Lynn M. Martin

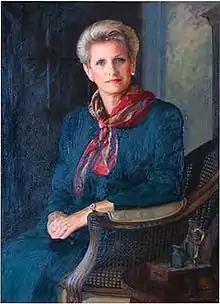
Martin's official U.S. Department of Labor portrait, by artist Peter Egeli

Martin ran for the U.S. Senate in 1990 against Democratic incumbent Paul Simon. She was considered a formidable challenger, but her campaign floundered – in ads, Martin poked fun at Simon's signature bow tie, but the humorous ad campaign was seen by some as petty and mean-spirited. Martin's campaign suffered from poor fundraising as well, being outspent by Simon by a margin of two-to-one. Simon's popularity proved too much to overcome, and he won with 65 percent of the vote, carrying all but two counties in the state; Edwards County in the southeast and McHenry County outside Chicago, in the heart of the district Martin represented for most of the 1980s. In a midterm favorable to Democrats, Martin was further hurt by negative campaign tactics deployed by advisor Roger Ailes, as well as a number of gaffes. Including, referencing downstate voters as "rednecks". Martin raised the most campaign funds out of any Republican Senate challenger that cycle.